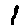
Label: 1